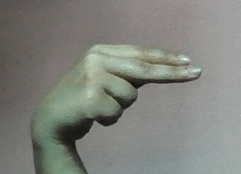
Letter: ain